Gilles Panizzi

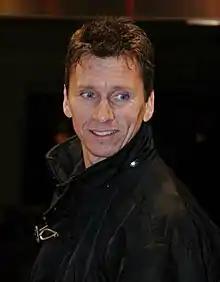
Panizzi in 2005

Gilles Panizzi (born 19 September 1965) is a French former rally driver.